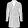
Label: Coat